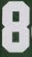
Number: 8